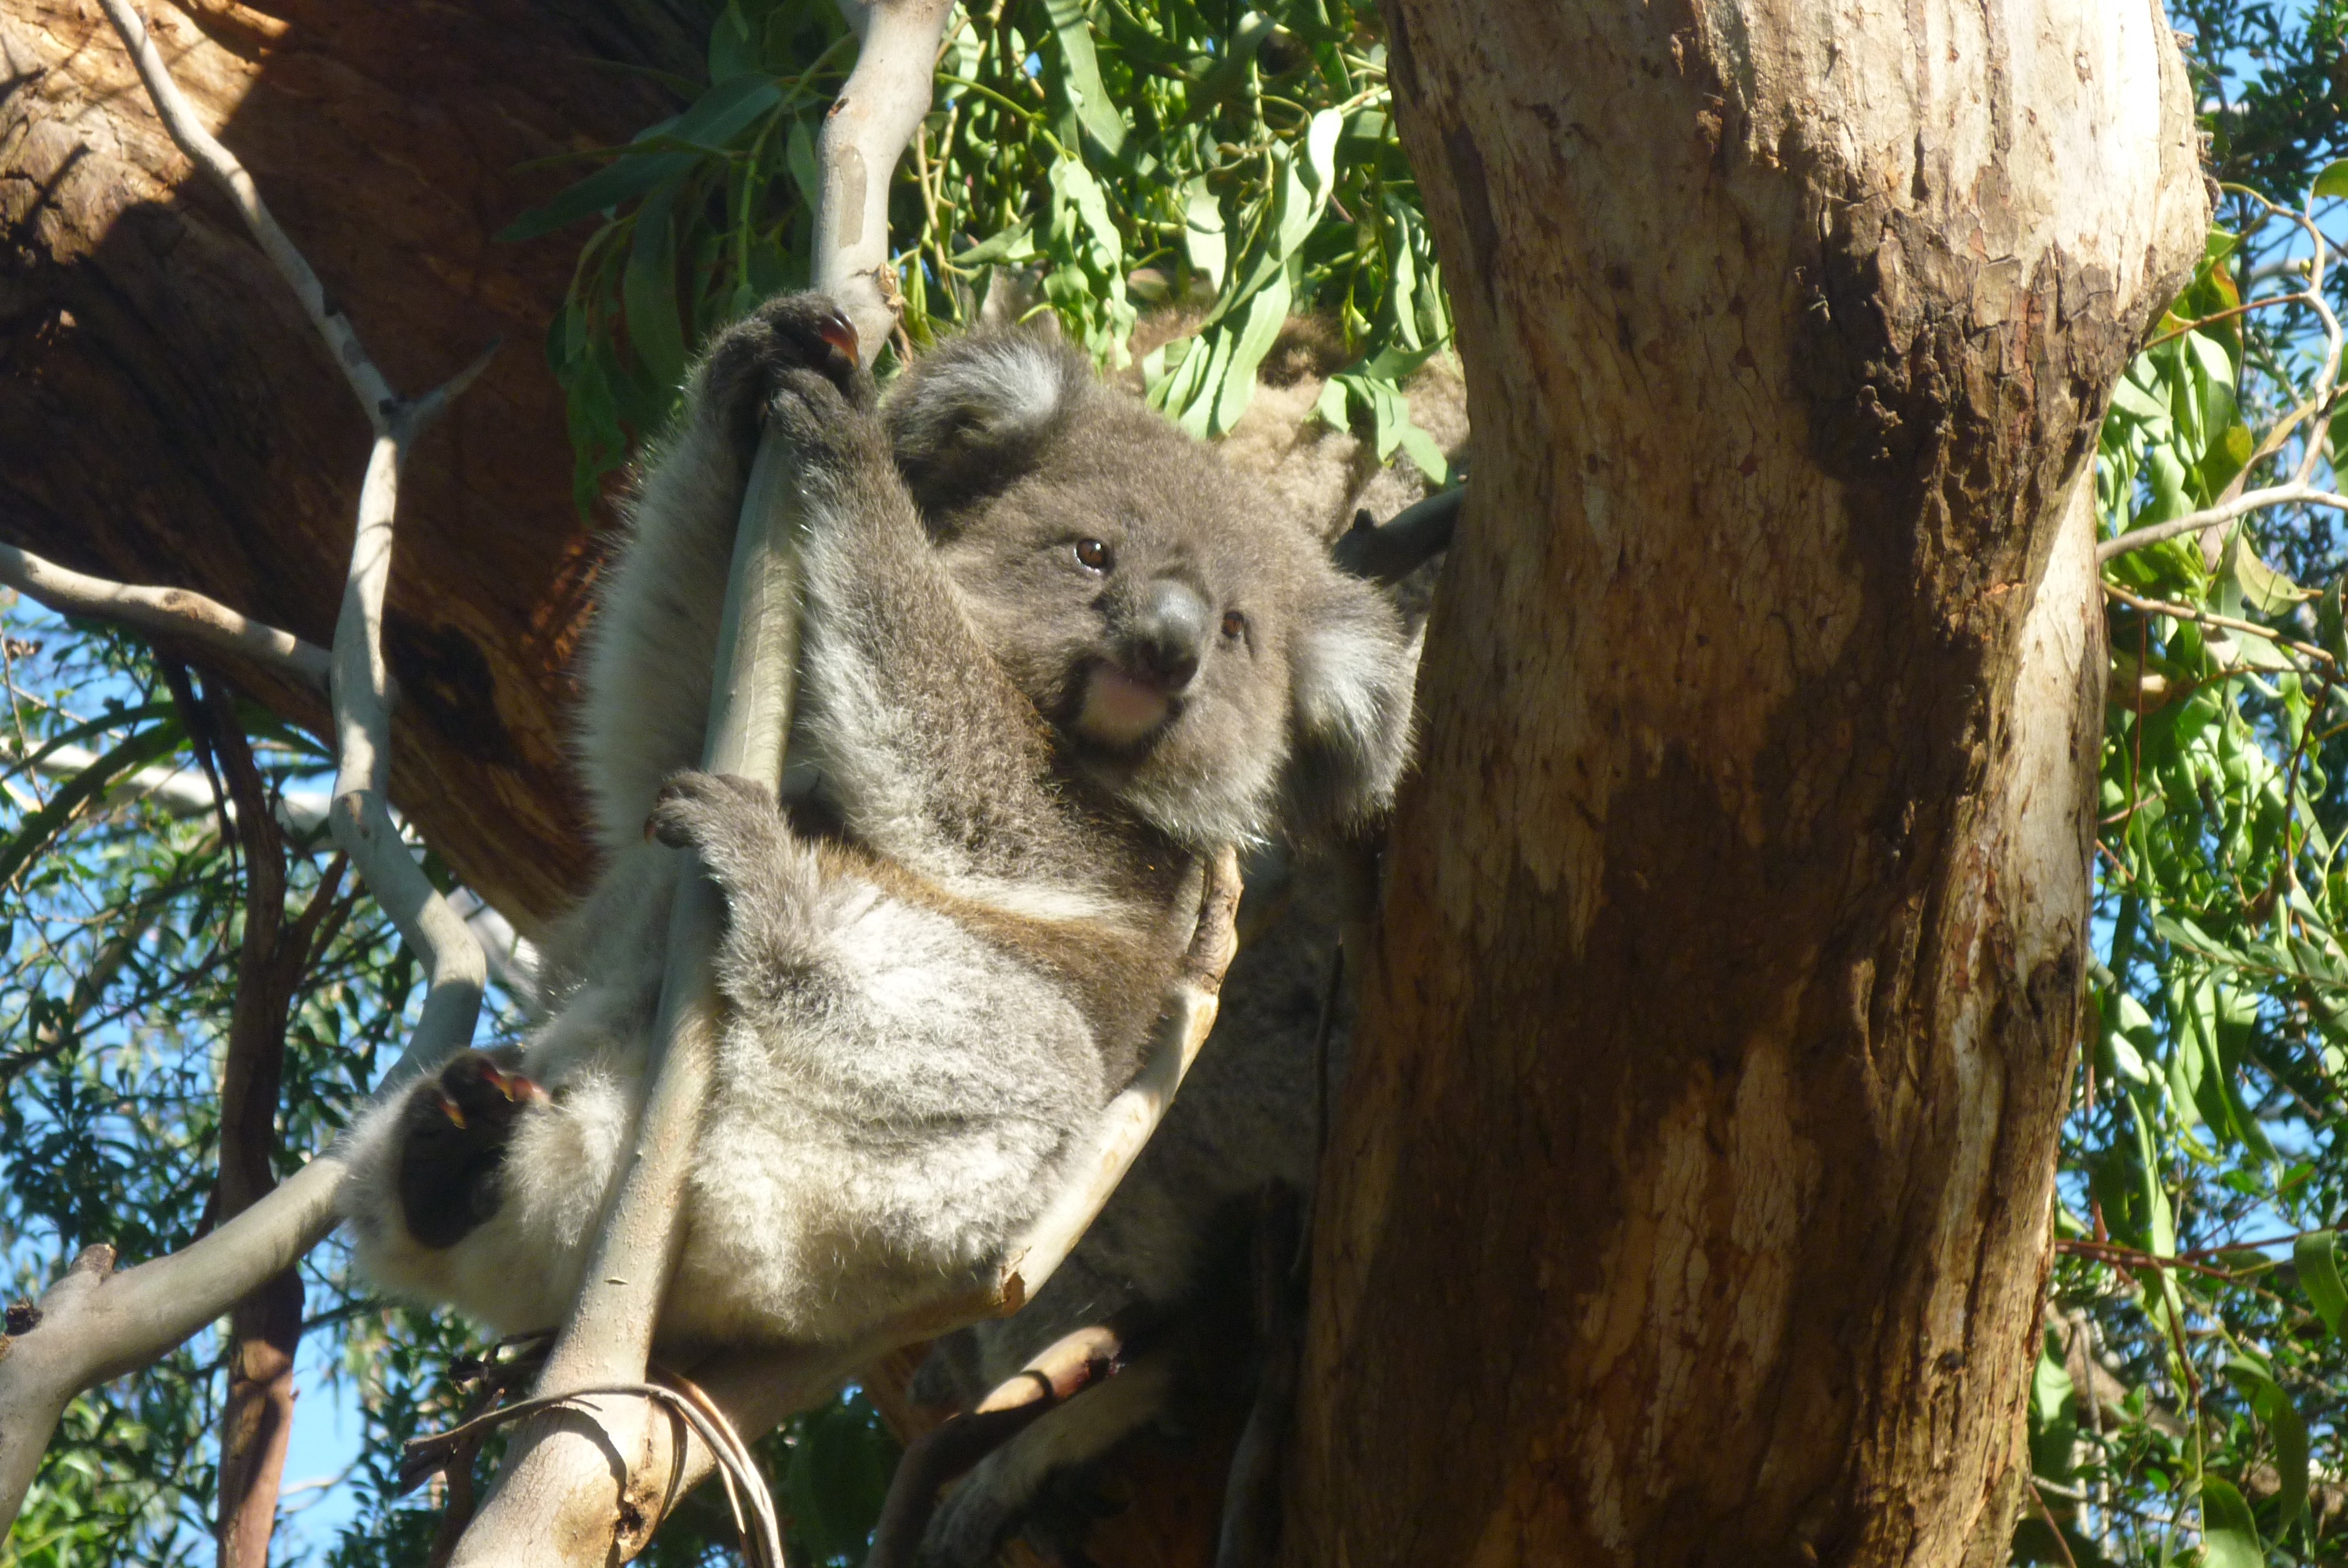
branch, sweet, animal, wildlife, zoo, jungle, mammal, rest, fauna, australia, lazy, vertebrate, cuddly, koala, marsupial, nature conservation, young animal, purry, ashen koala, koala bear, philip island, baby koala